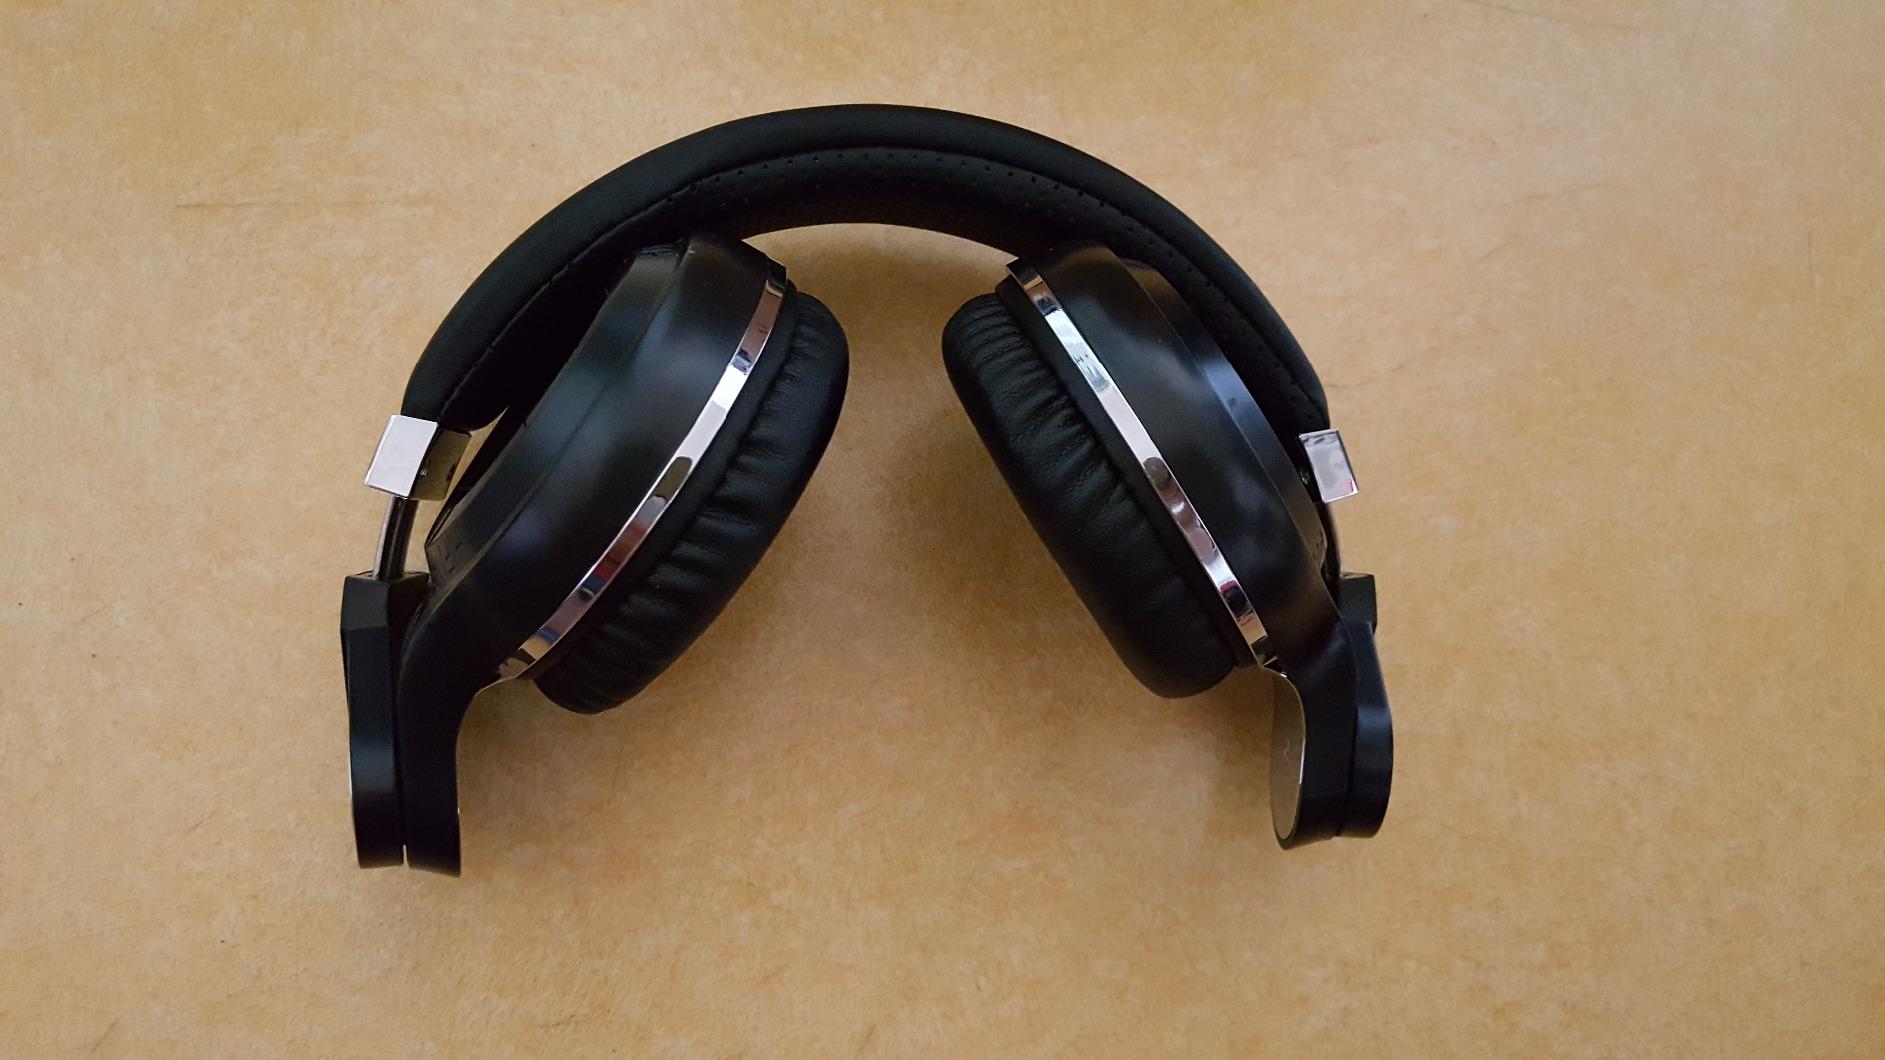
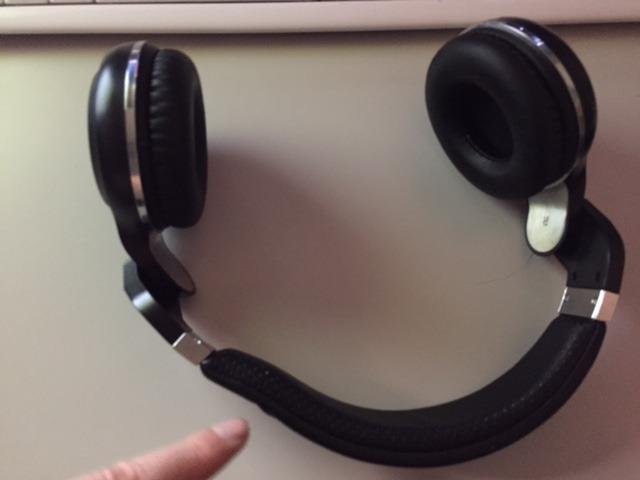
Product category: headphones
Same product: yes